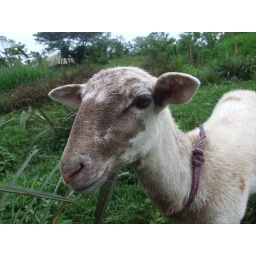
A cute little goat in the gardens of a small rural household in the Miraflor reserve.